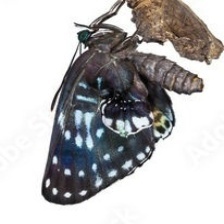
Species: POPINJAY